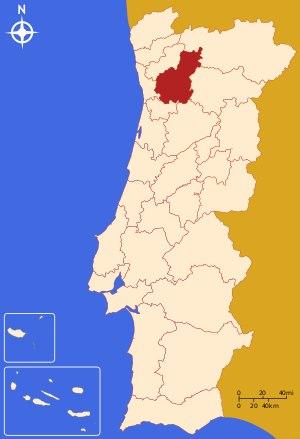
La Tâmega est une des 30 sous-régions statistiques du Portugal.